Xacitarxan

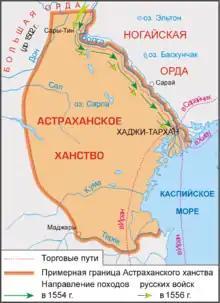

Hajji Tarkhan or Hajji Tarkhan al Jedid (Turki/Kypchak and), also known as Hashtar Khan / Astarxan or Astrakhan, was a medieval city at the right bank of Volga, situated approximately 12 km north of the modern city of Astrakhan. The first mention of the town was recorded in 1333. In the 13th and 14th centuries, it was one of the main trade and political centres of the Golden Horde. In 1395, the city was sacked by Timur. Astrakhan was rebuilt afterwards and became the capital of the Khanate of Astrakhan in 1459. In 1547, the city was seized by the Crimean khan Sahib I Giray. In 1556, Astrakhan was captured by Ivan the Terrible, shortly after his capture of Kazan in 1552.